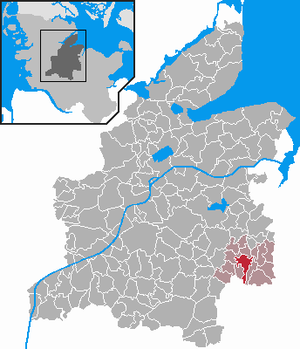
Bordesholm
Kort
Bordesholm er en kommune og administrationsby i det nordlige Tyskland, beliggende i Amt Bordesholm under Kreis Rendsborg-Egernførde. Kreis Rendsborg-Egernførde ligger i den centrale del af delstaten Slesvig-Holsten.